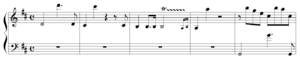
Anton Reicha - sujet de la fugue n°7 des 36 fugues, op.36
Les Trente-six fugues constituent un recueil de pièces pour piano-forte composées par Antoine Reicha, de 1797 à 1803, et publiées à Vienne en 1805. Elles présentent un « nouveau système » pour la composition des fugues. L'ensemble porte parfois le numéro d'op.36 dans le catalogue des œuvres du compositeur tchèque.